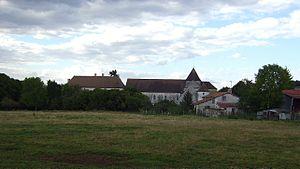
Situé en pleine campagne, dans l'est du département de la Vienne, sur le territoire de la commune de Journet, l'ancien Prieuré de Villesalem, de l'ordre de Fontevraud, fondé au XIIᵉ siècle, est un des joyaux de l'art roman poitevin.